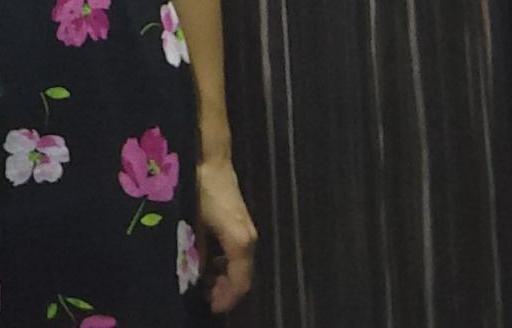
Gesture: no_gesture